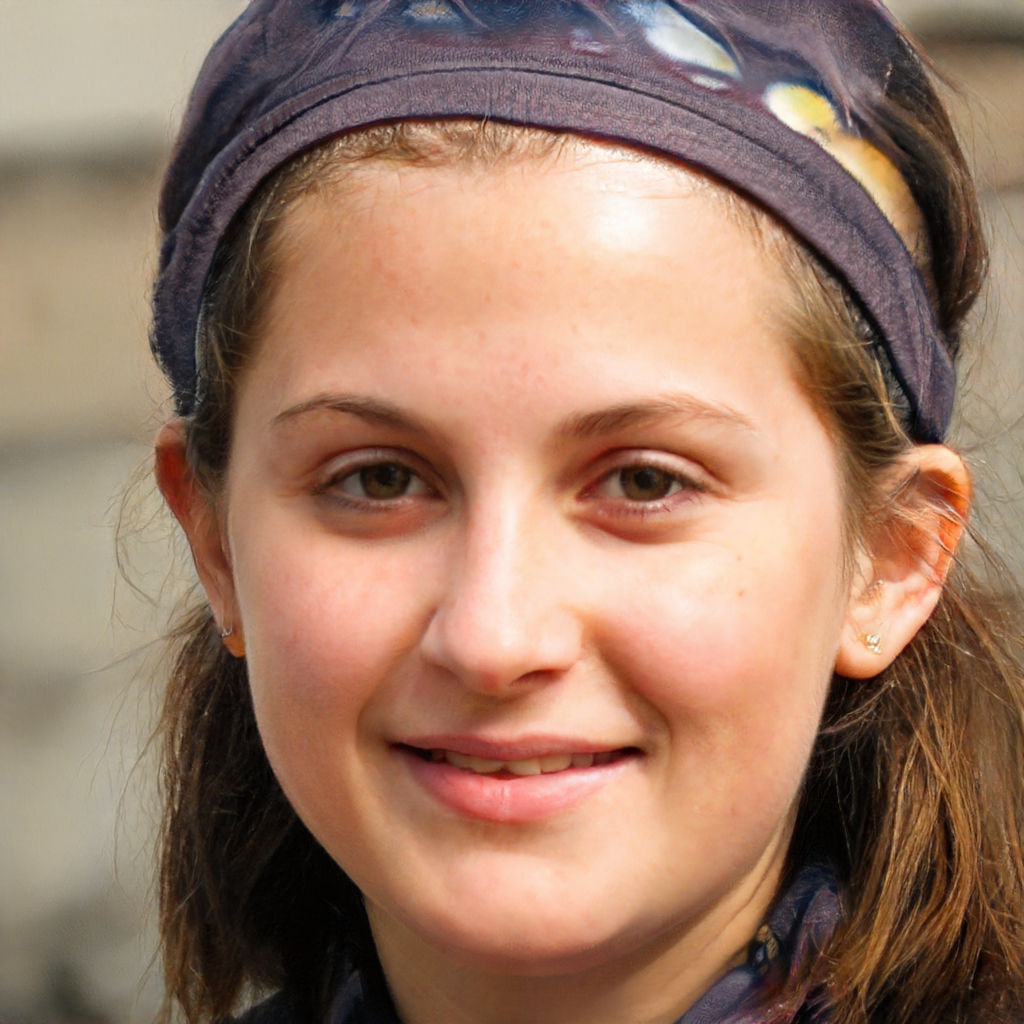
Label: Colored